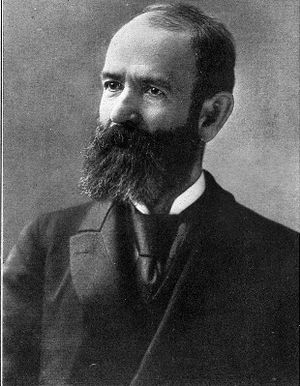
Jay Gould
Jason "Jay" Gould var en amerikansk finansmand, som blev en førende amerikansk jernbanebygger og -spekulant. Efter at han i mange år havde været fremstillet som arketypen af en røverbaron har moderne historikere afvist en række myter omkring ham og vurderet hans karriere mere positivt